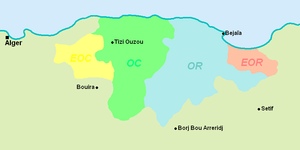
Carte de localisation des différents dialectes de la langue kabyle, selon K. Naït-Zerrad, «
Le kabyle est une langue berbère du Nord parlée en Kabylie et également au sein de l'importante diaspora kabyle, en Algérie et dans d'autres pays. Le nombre de locuteurs est estimé à environ 3,5 millions en Kabylie et à environ 6 millions dans le monde, essentiellement à Alger et en France. Il s'agit de la deuxième langue berbère la plus parlée, après le chleuh.